Bob Jones High School

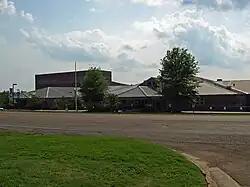
Bob Jones High School in May 2011

Bob Jones High School is a public high school in Madison, Alabama, United States. It is part of Madison City Schools and is named after Robert E. Jones, Jr., a former United States House of Representatives from Alabama. It is not affiliated with Bob Jones University in Greenville, South Carolina